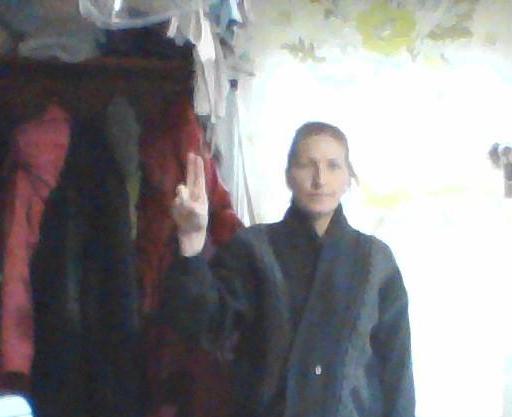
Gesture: two_up